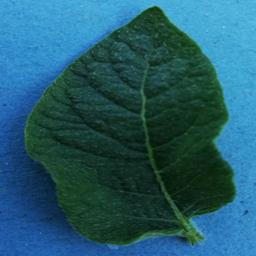
Label: Potato___Healthy